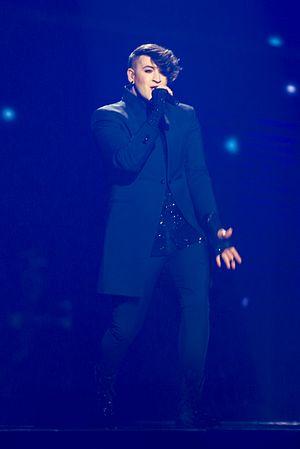
Israël participe au Concours Eurovision de la chanson, depuis sa dix-huitième édition, en 1973, et l’a remporté à quatre reprises : en 1978, 1979, 1998 et 2018.